Shin-Tsudanuma Station

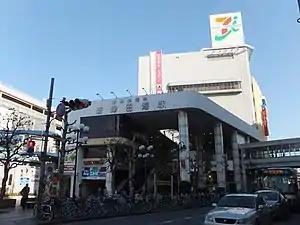
Shin-Tsudanuma Station, March 2012

is a passenger railway station located in the city of Narashino, Chiba Prefecture Japan, operated by the private railway company, Keisei Electric Railway. The station is 400 meters from Tsudanuma Station on the JR East Sobu Main Line.